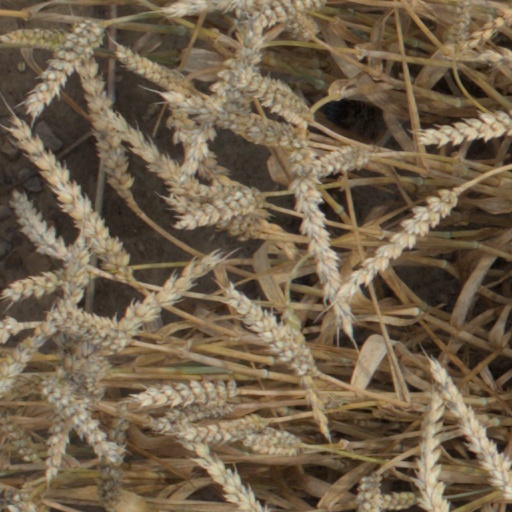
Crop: wheat